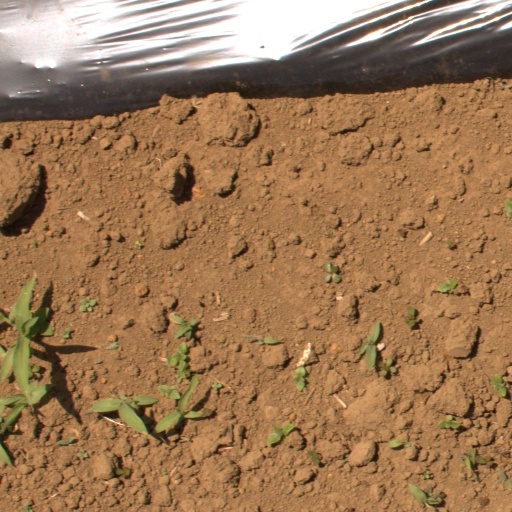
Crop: Jerusalem artichoke